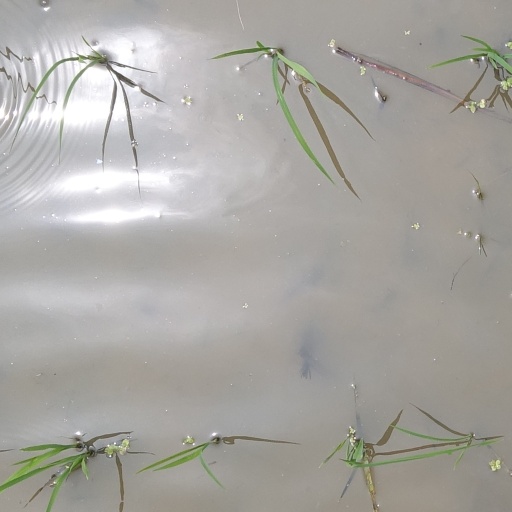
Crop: rice